List of Toulouse Metro stations

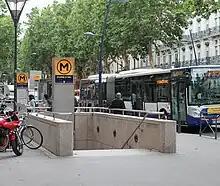
An entrance to Station Jeanne d'Arc

Line B of the Toulouse Metro opened on 30 June 2007. It currently serves 20 stations and has a route length of .